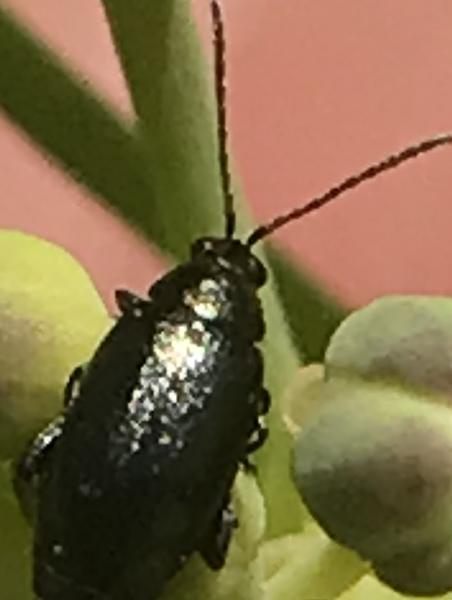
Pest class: crucifer_flea_beetle